Chessy-les-Prés

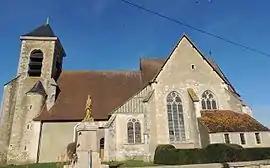
The church in Chessy-les-Prés

Chessy-les-Prés is a commune in the Aube department in north-central France.